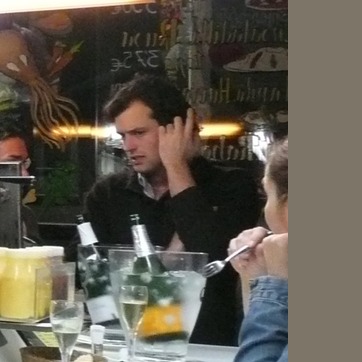
Material: skin